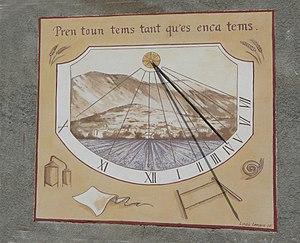
Cadran solaire de La Mure-Argens
La Mure-Argens est une commune française, située dans le département des Alpes-de-Haute-Provence en région Provence-Alpes-Côte d'Azur.